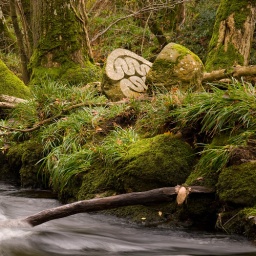
hidden away rock sculpture on the river Teign near to Chagford - upstream of the Mill End hotel.